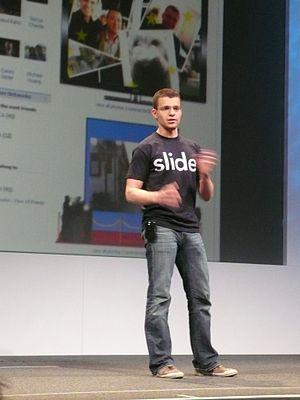
Maksymilian Rafailovych " Max " Levchin, né le 11 juillet 1975, est un informaticien. En 1998, peu de temps après l'obtention de son diplôme universitaire, il co-fonde la société qui deviendra PayPal.